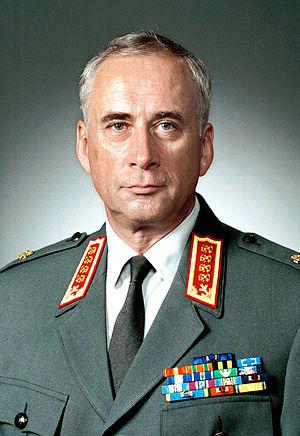
Le Comité militaire de l'Union européenne est une instance européenne, mise en place dans le cadre de la politique de sécurité et de défense commune de l'Union européenne, pour donner des « avis militaires » et émettre des recommandations sur les questions militaires au comité politique et de sécurité du Conseil de l'Union européenne. Il donne des directives à l'état-major de l'Union européenne. C'est le plus haut niveau militaire de l'Union européenne.